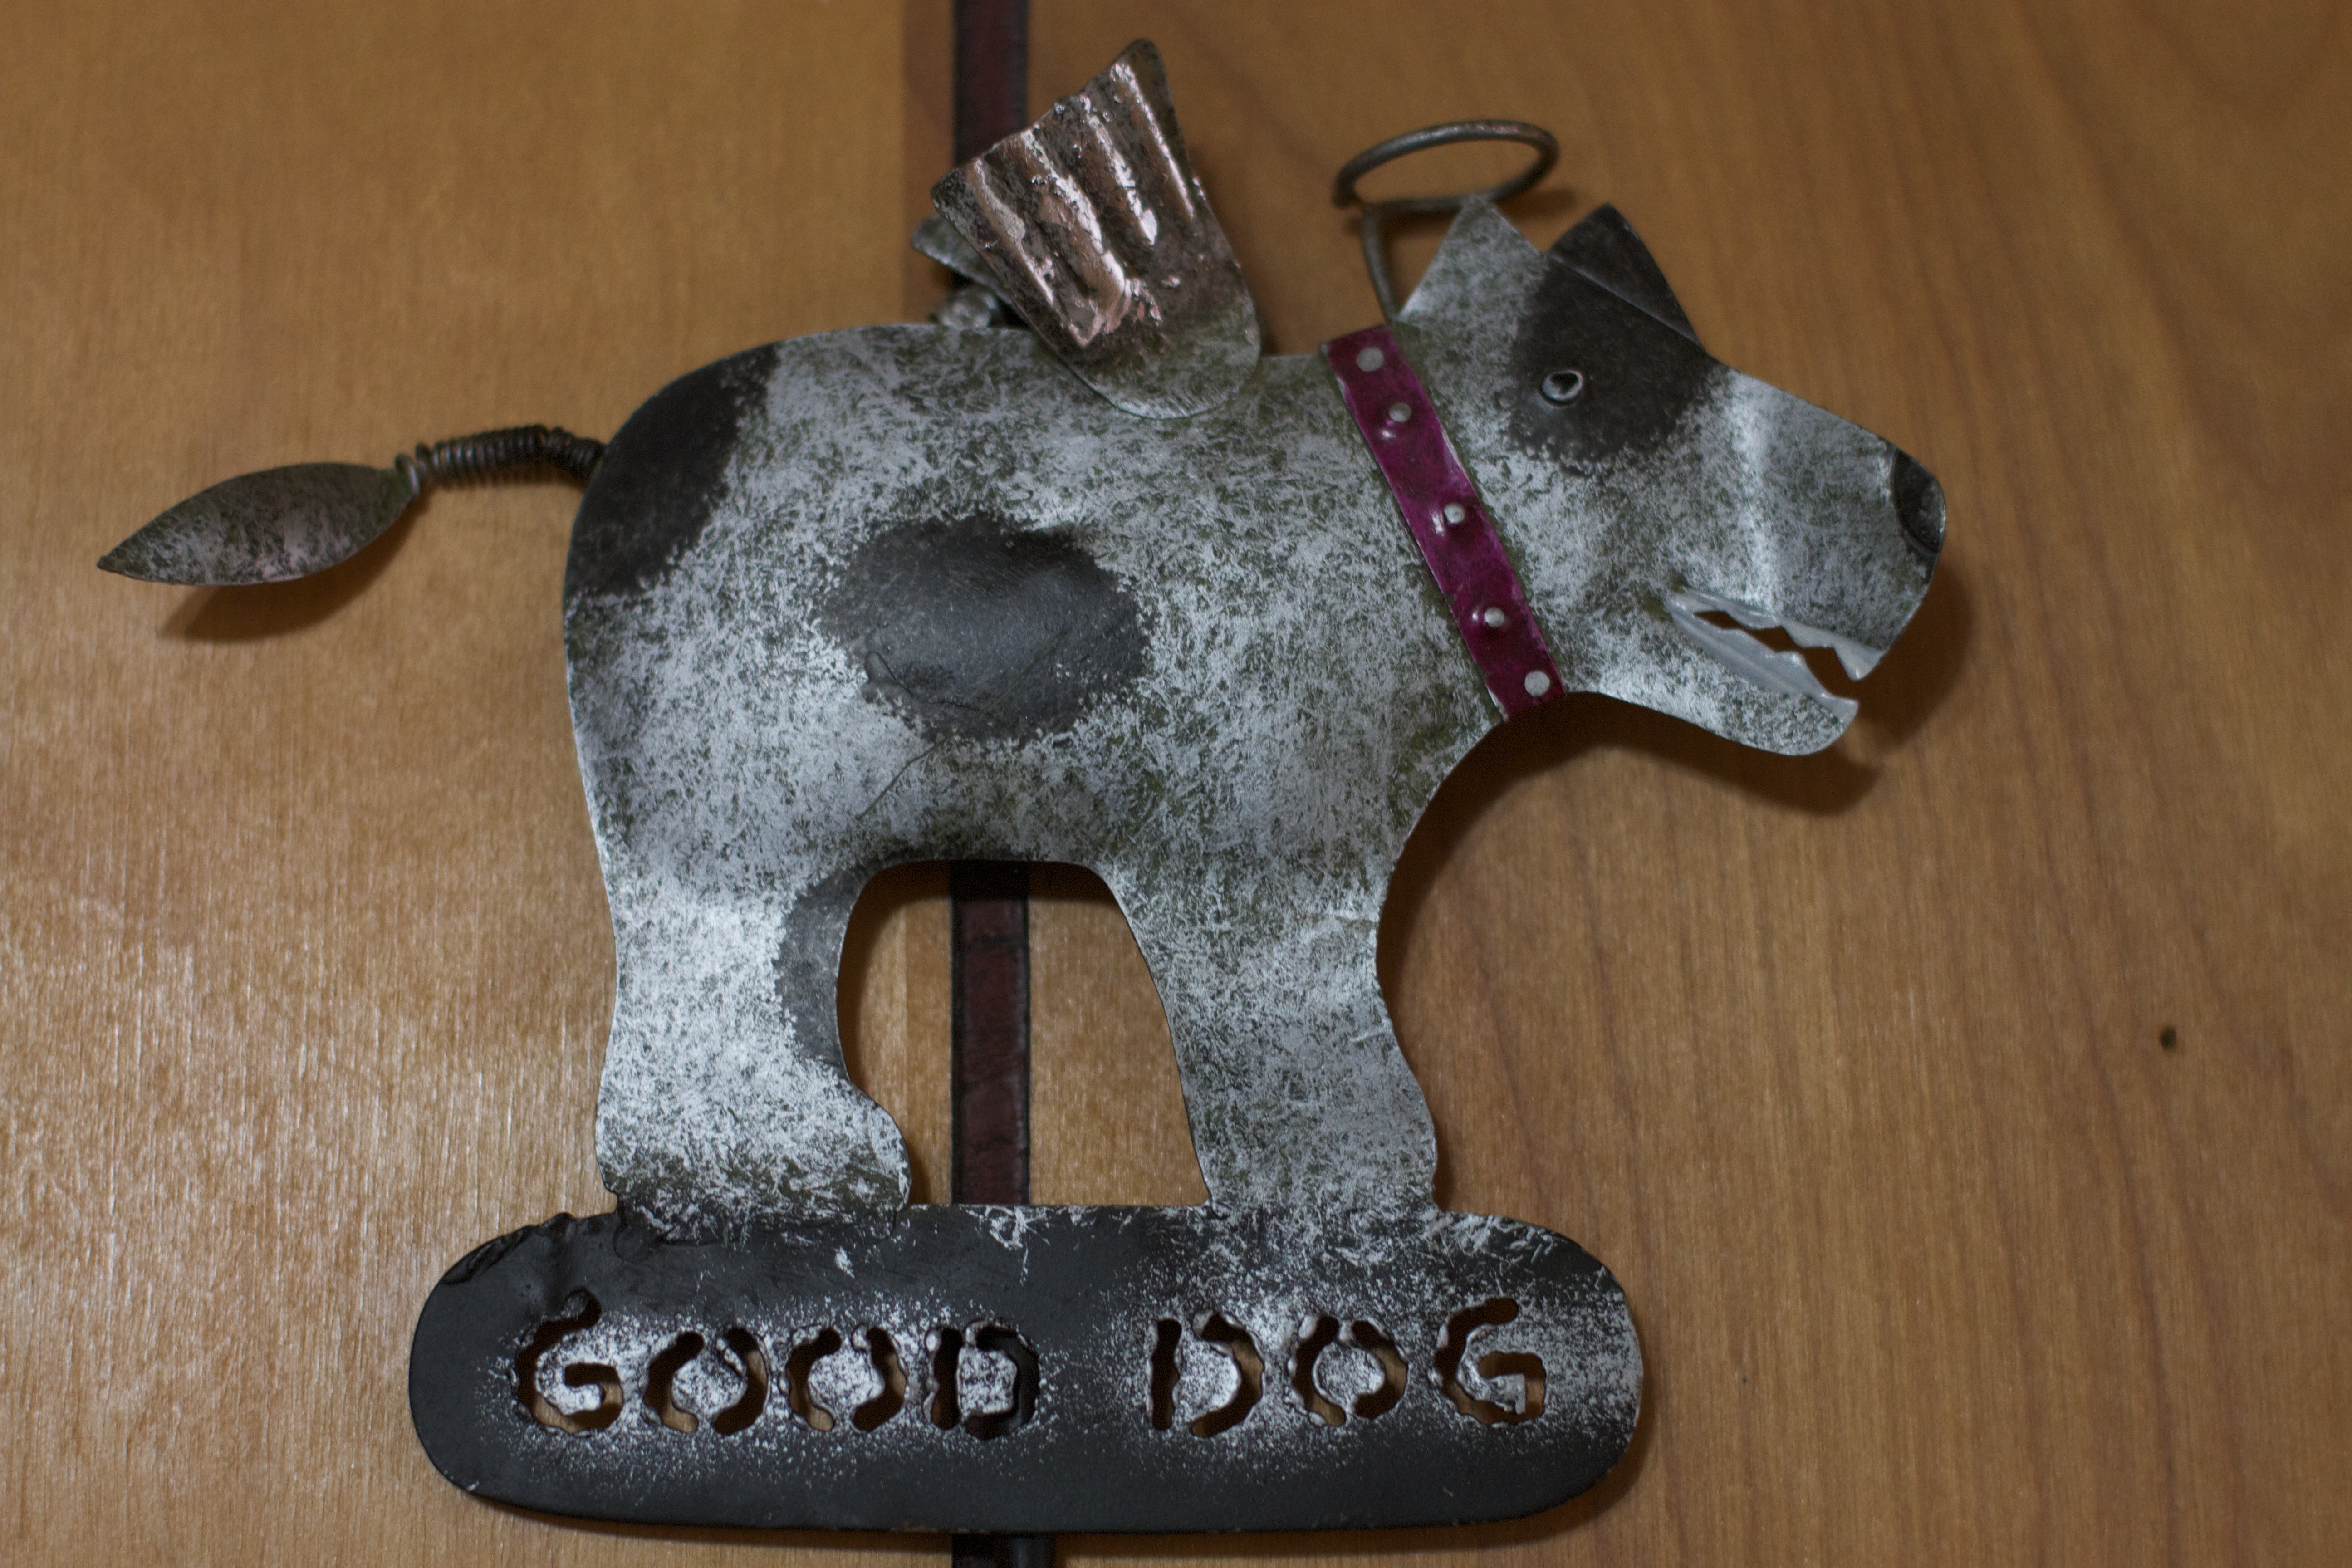
material, sculpture, art, carving